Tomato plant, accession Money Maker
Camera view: bottom (45 deg); turntable rotation: 120 degrees
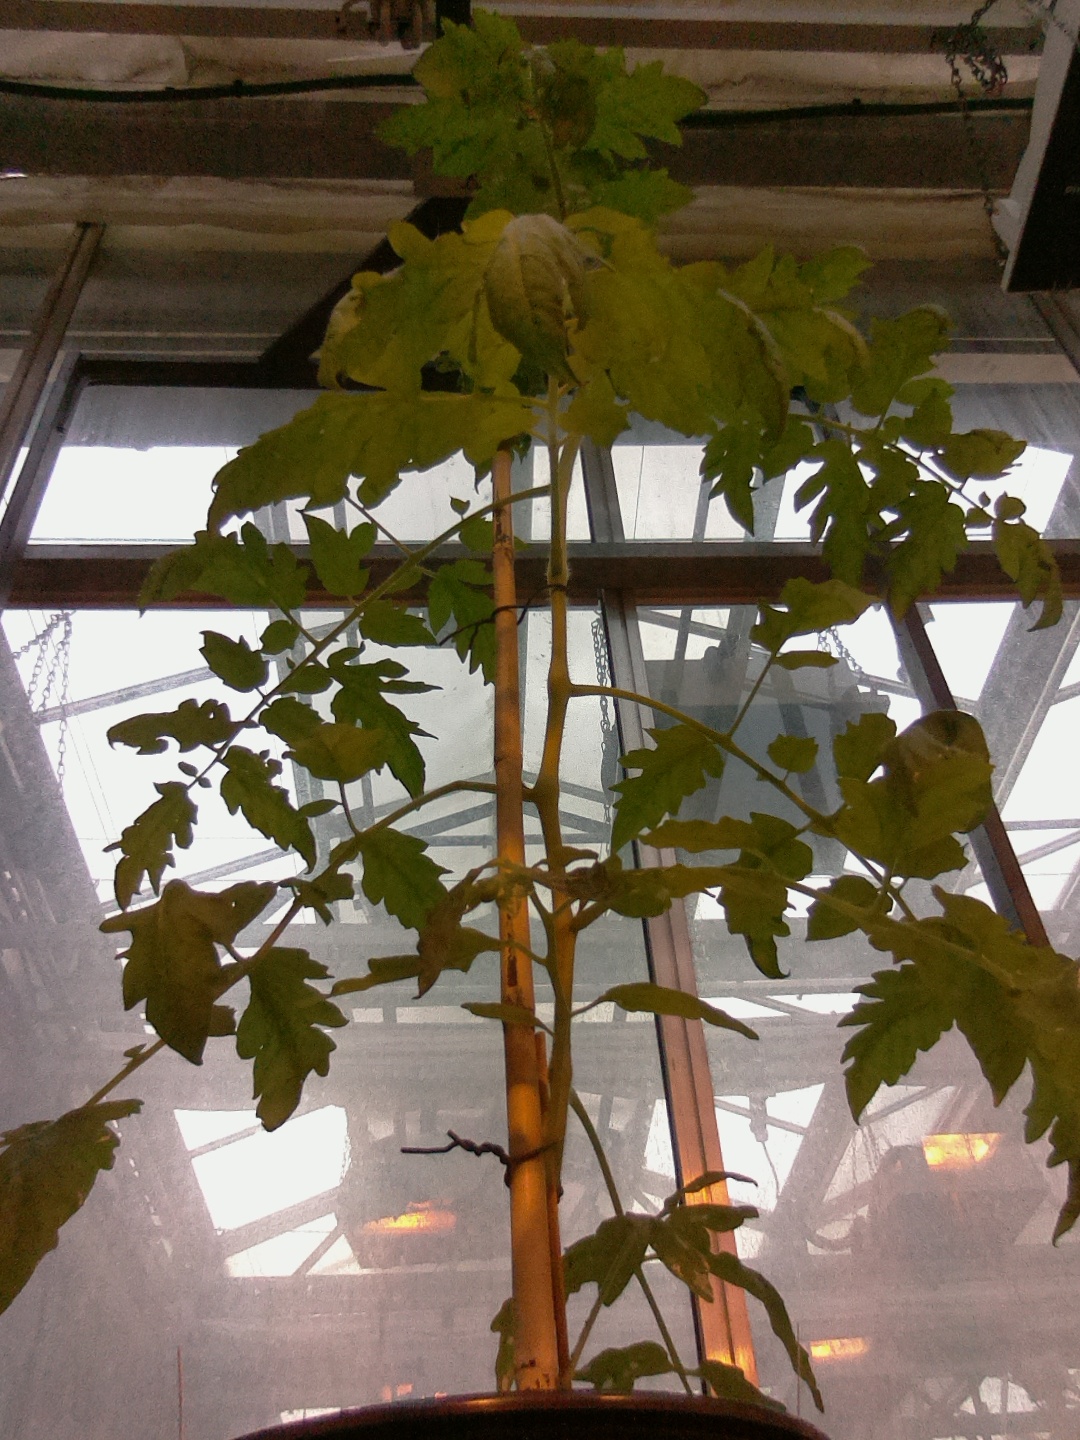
BBCH growth stage 53: 3 inflorescences visible